Tolga Municipality

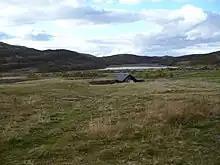
View of the mountain farms of Tolga

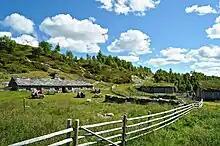
View of an old farm in Tolga

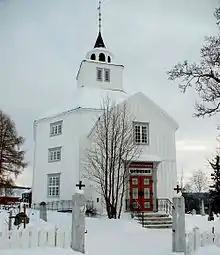
Tolga Church

The parish of "Tolgen" was established as a municipality on 1 January 1838 (see formannskapsdistrikt law). On 1 January 1911, the new Engerdal Municipality was established by merging the southeastern portion of Tolga Municipality (population: 201) and portions of neighboring Øvre Rendal Municipality, Ytre Rendal Municipality, and Trysil Municipality. On 1 July 1926, the northern parish of Os (population: 1,936) was separated to become the new Os Municipality. This left Tolga Municipality with 1,917 residents. In 1927, a small part of Tolga Municipality (population: 18) was transferred to the neighboring Os Municipality.